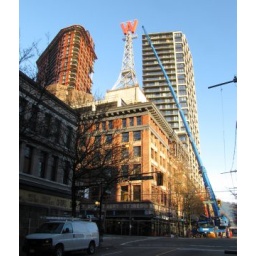
The new downtown Woodwards building with the &amp;quot;Big W&amp;quot; sign reinstalled in January 2010. [Photo by Ray Van Eng]